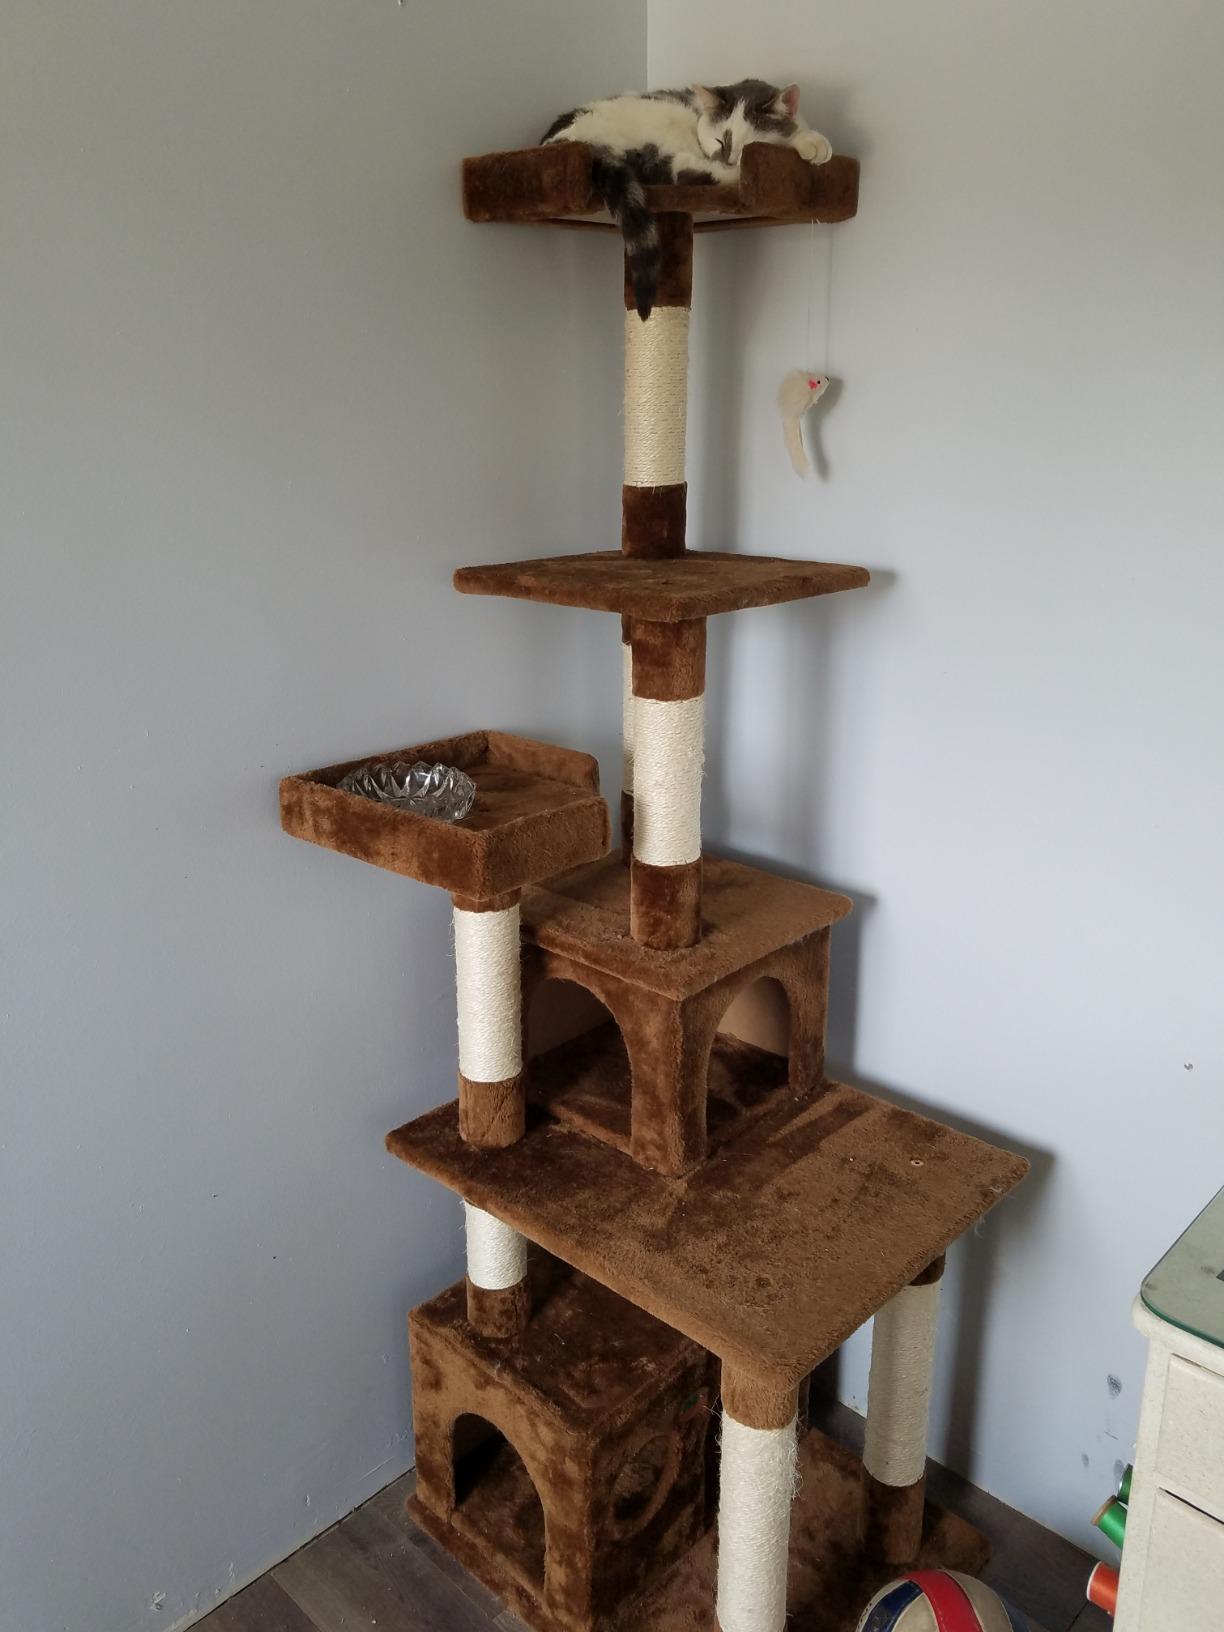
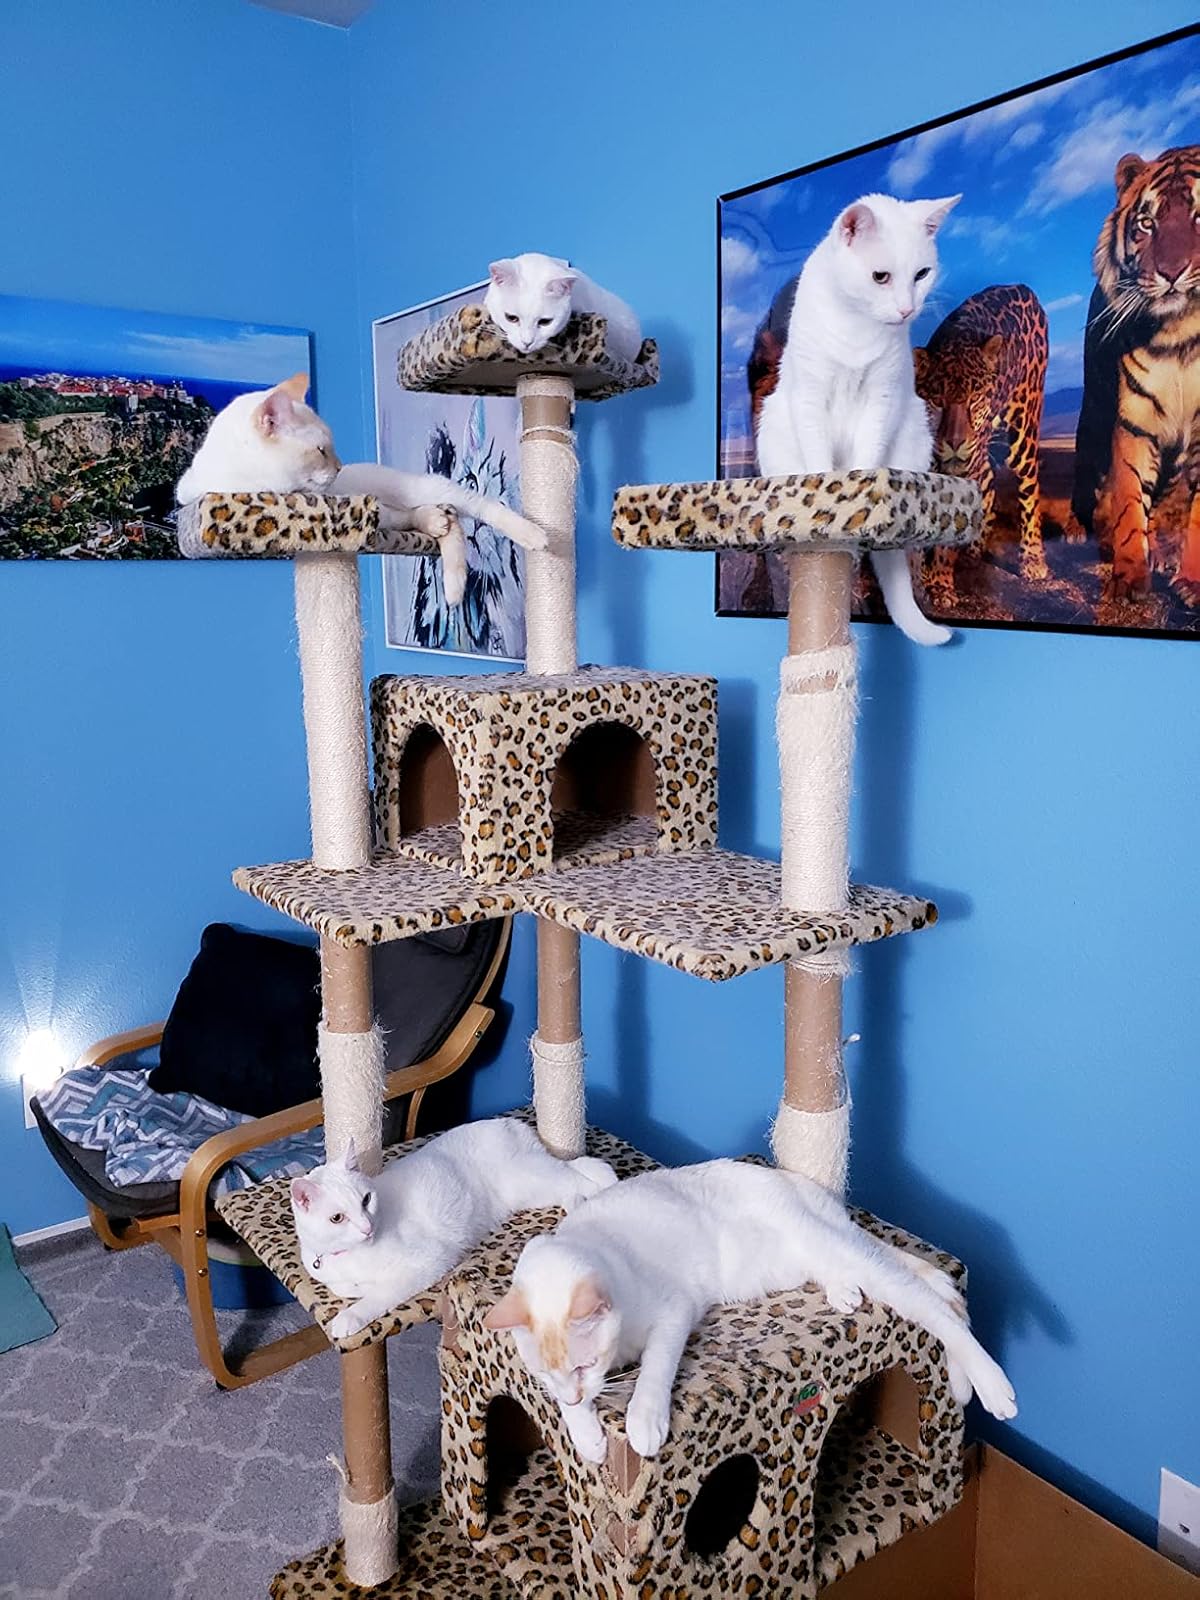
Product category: items_cat tree
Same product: no